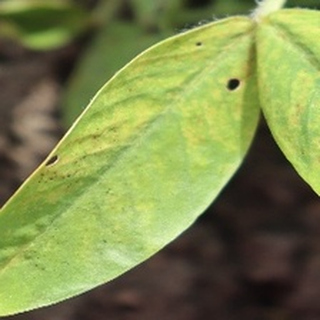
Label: groundnut_nutrition_deficiency